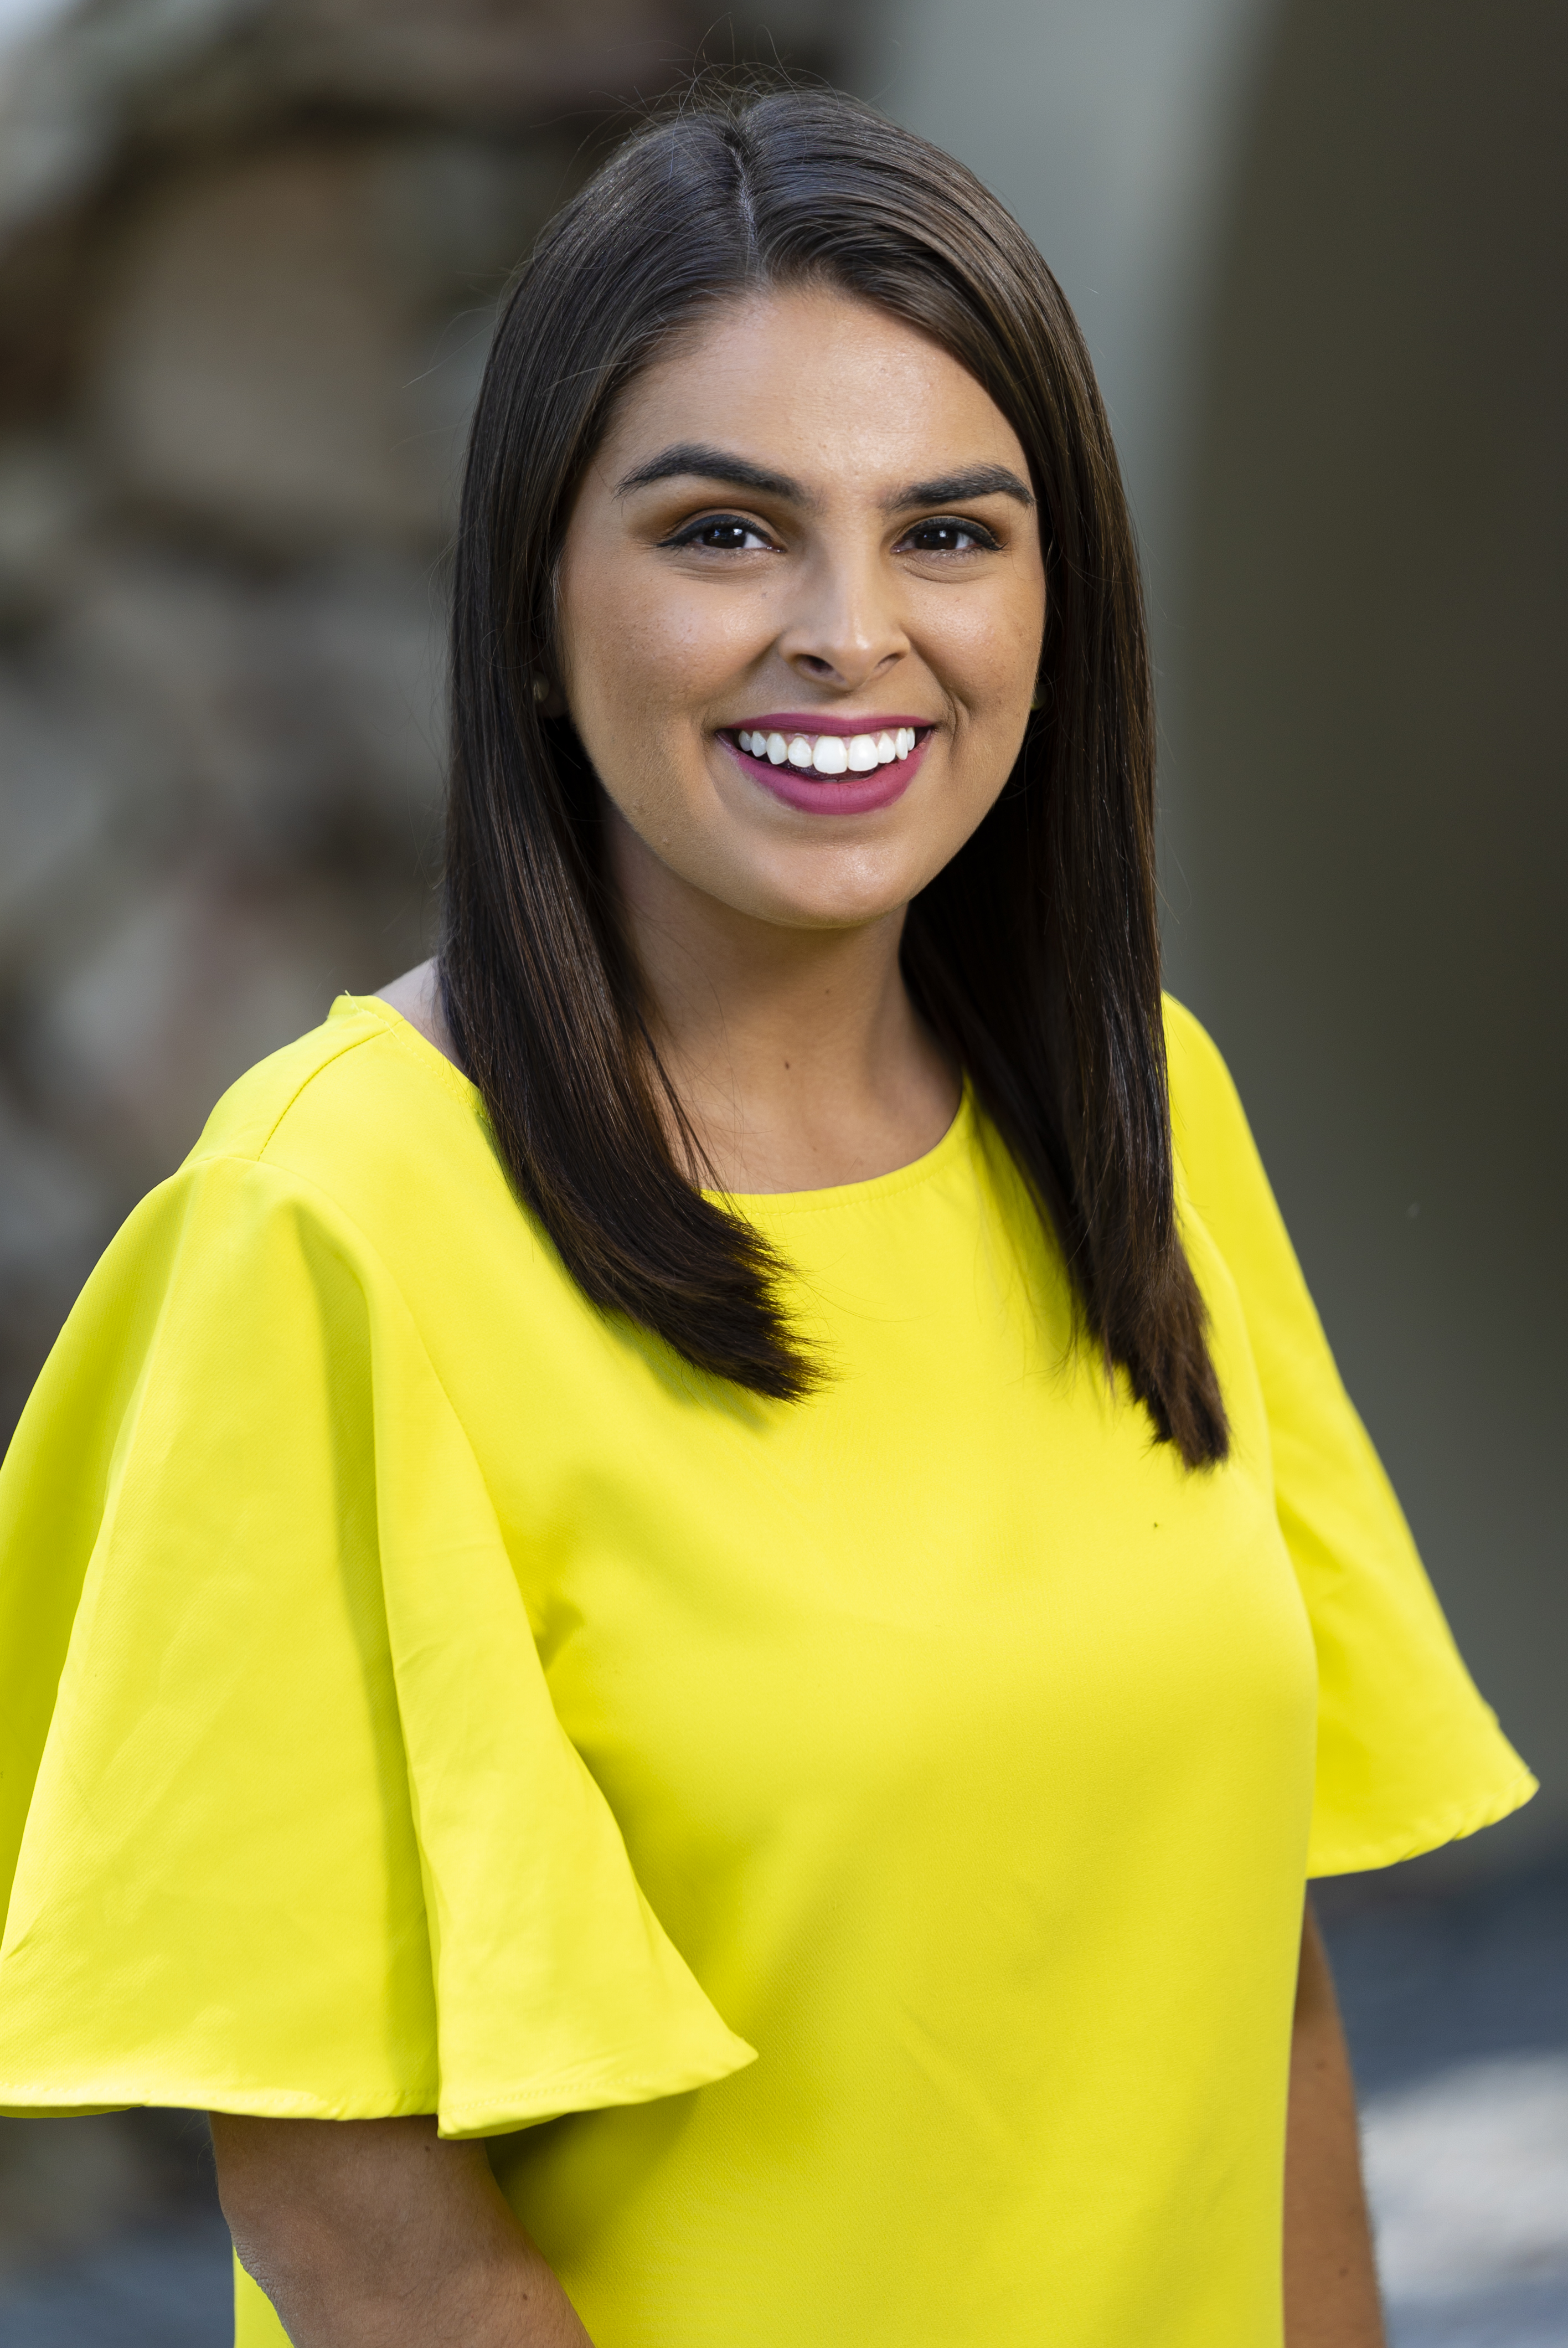
Gender: women